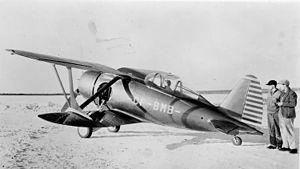
Le Canadian Car & Foundry FDB-1est un avion de chasse biplan conçu au Canada par Michael Gregor et construit par la Canadian Car & Foundry. En dépit d'une conception avancée et innovante le FDB-1 a été surpassé par les monoplans plus rapides et n'a jamais pu trouver acheteur. Il fut finalement détruit par accident dans un incendie à la fin de la guerre.